Make Me Famous (2020 film)

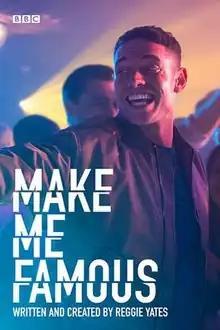
Poster

Make Me Famous is a 2020 British television film that premiered on BBC Three on 17 June 2020. The film was created and written by Reggie Yates, directed by Peter King, and stars an ensemble cast including Tom Brittney, Amanda Abbington, Tilly Keeper, Aiysha Hart, Nina Sosanya and Emma Rigby.